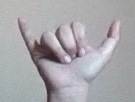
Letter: ya